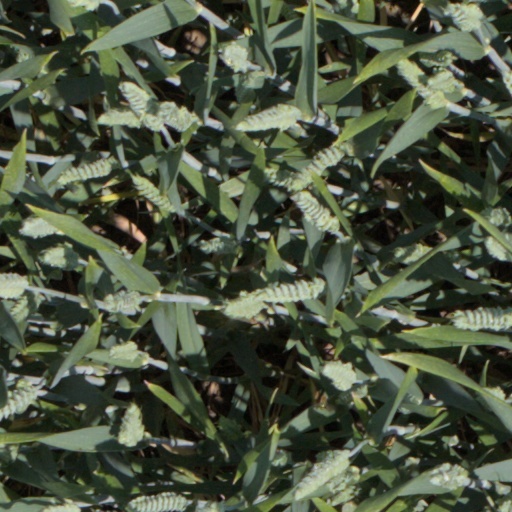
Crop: wheat